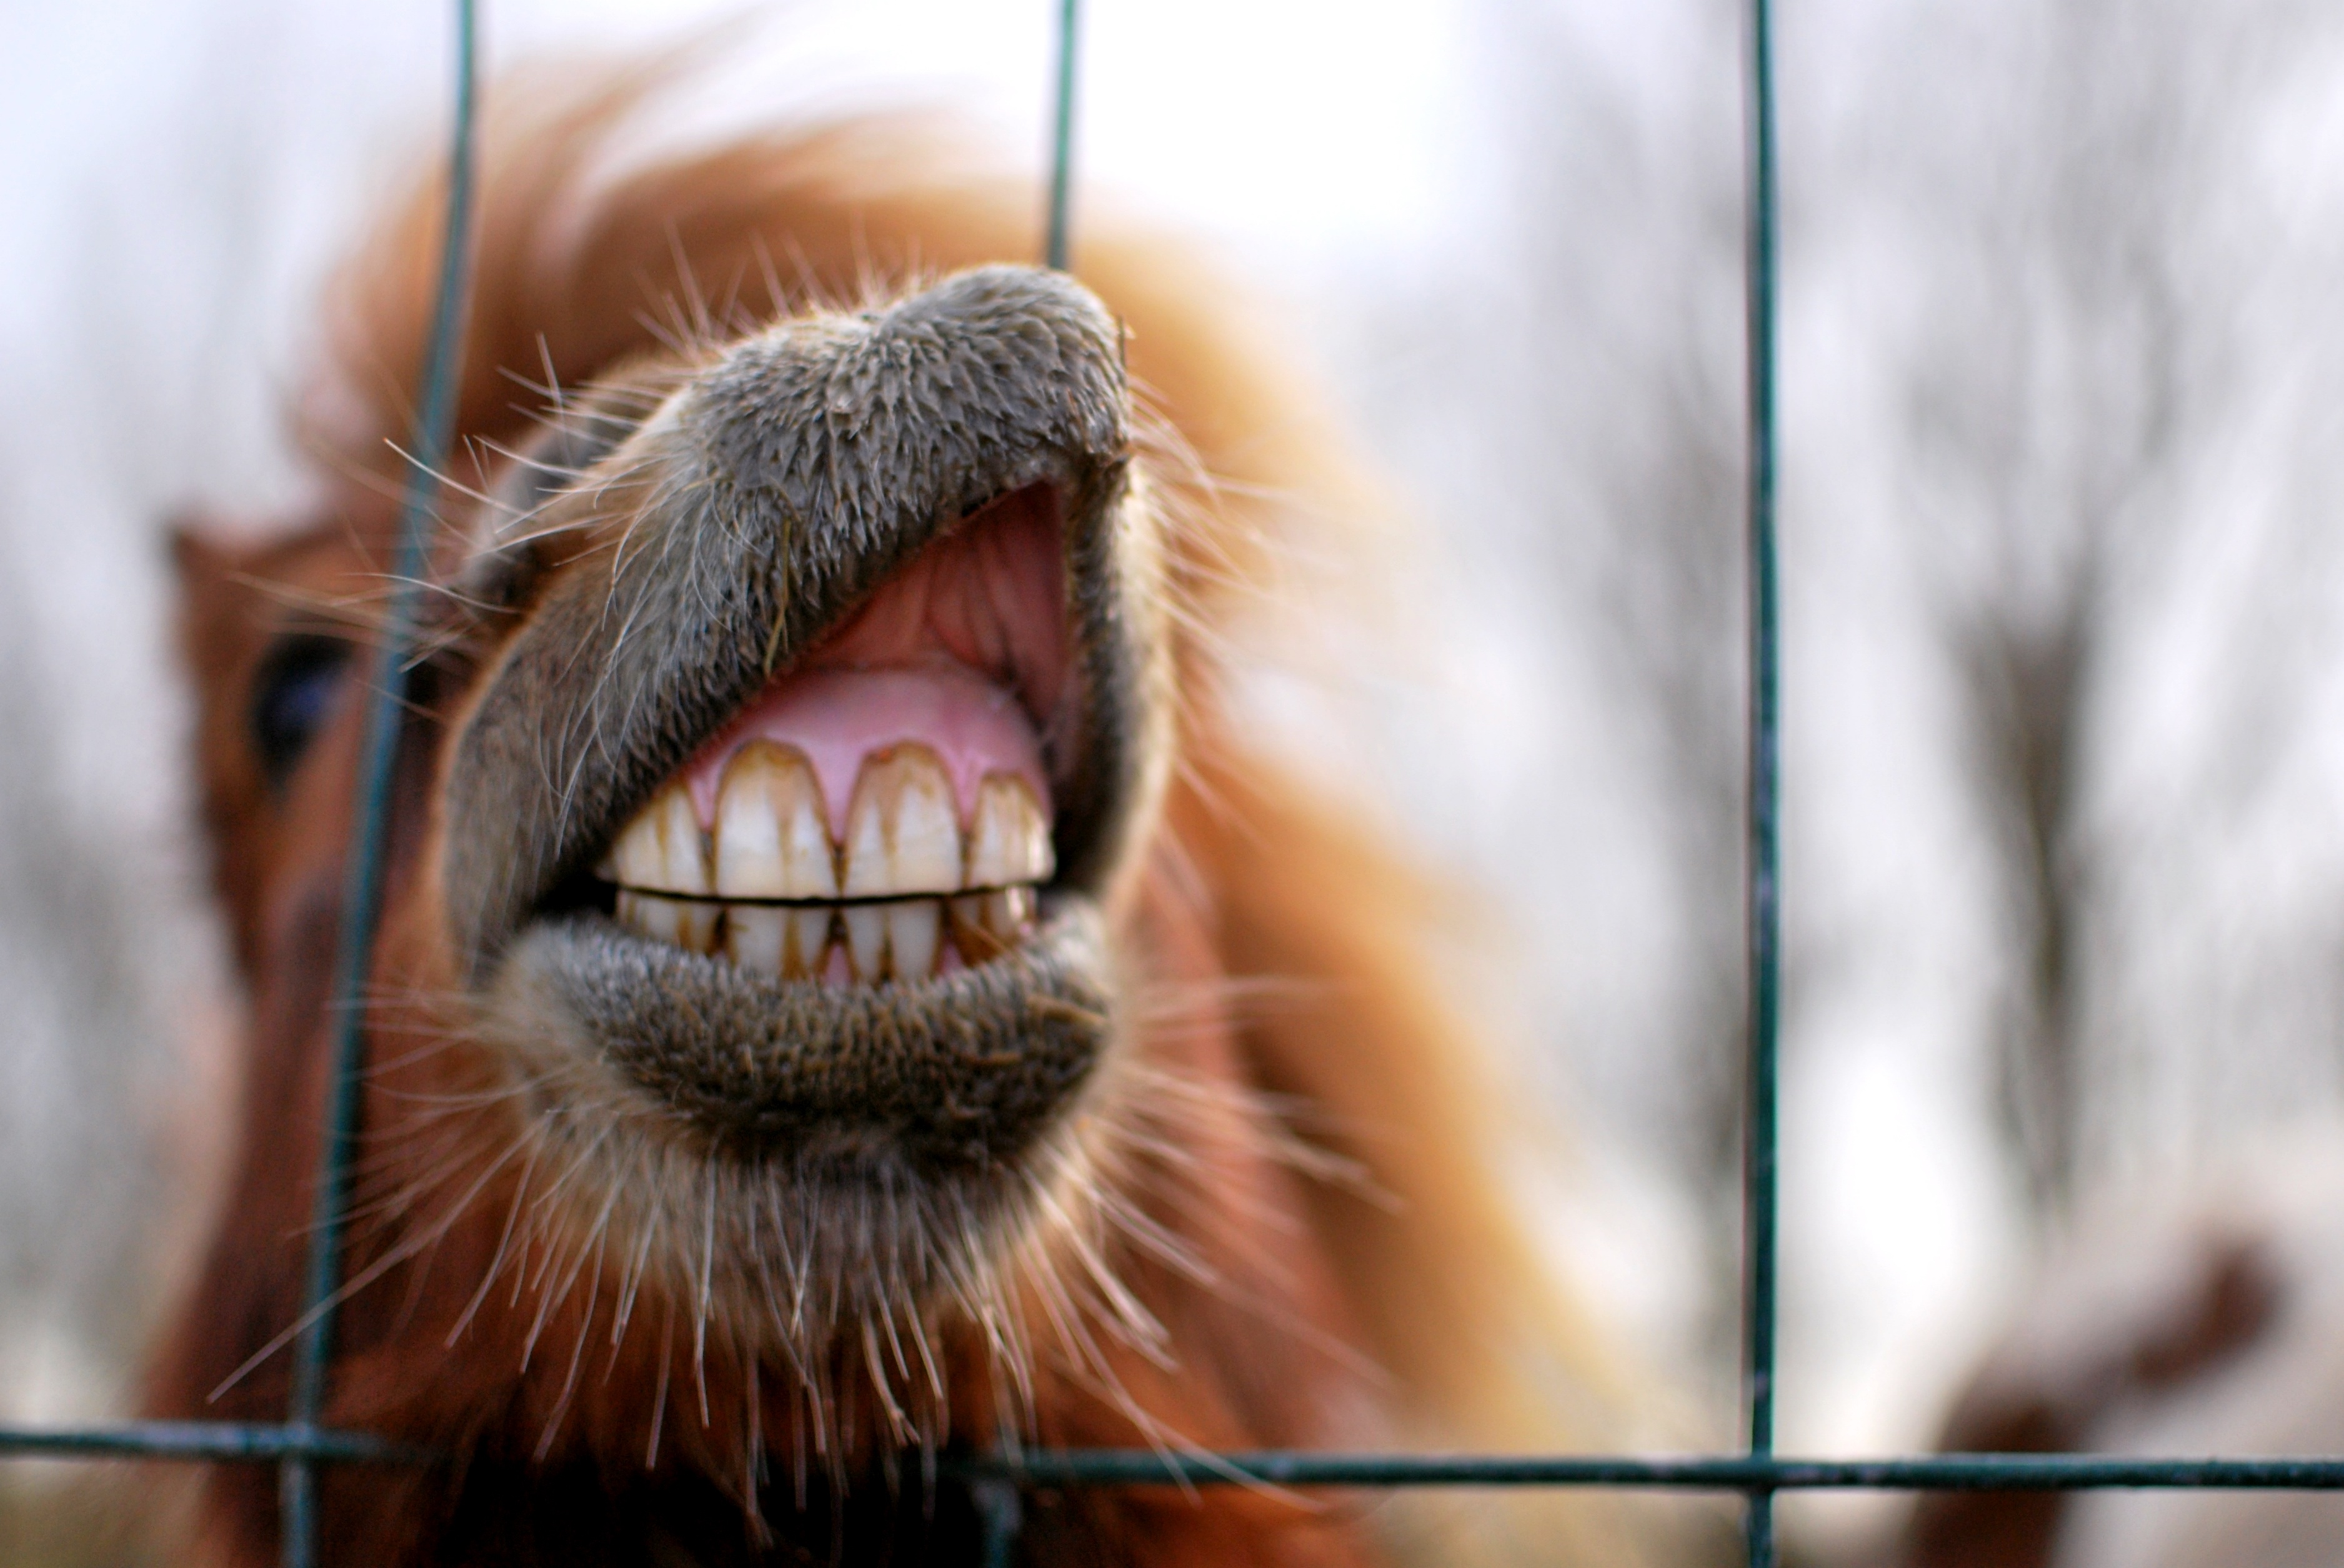
photography, fur, mammal, facial expression, yawn, close up, human body, nose, whiskers, eye, organ, tooth, emotion, facial hair